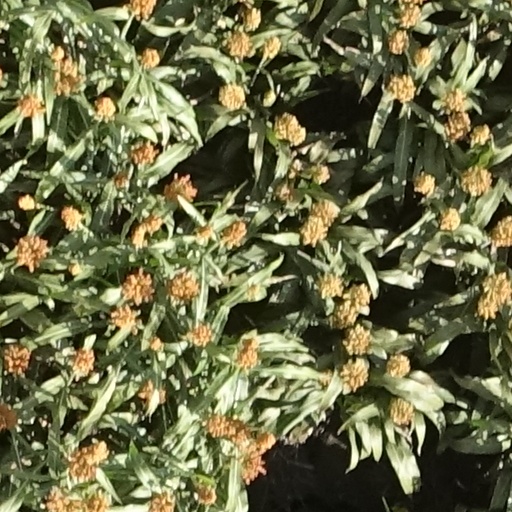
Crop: sorghum